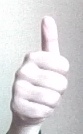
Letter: aleff